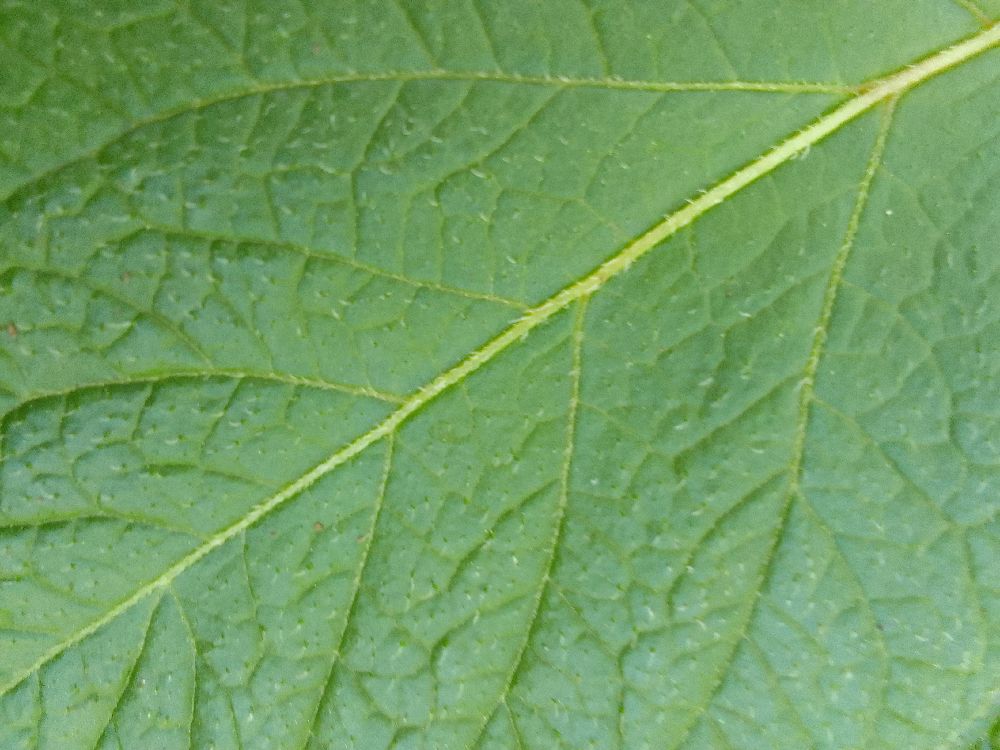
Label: Healthy